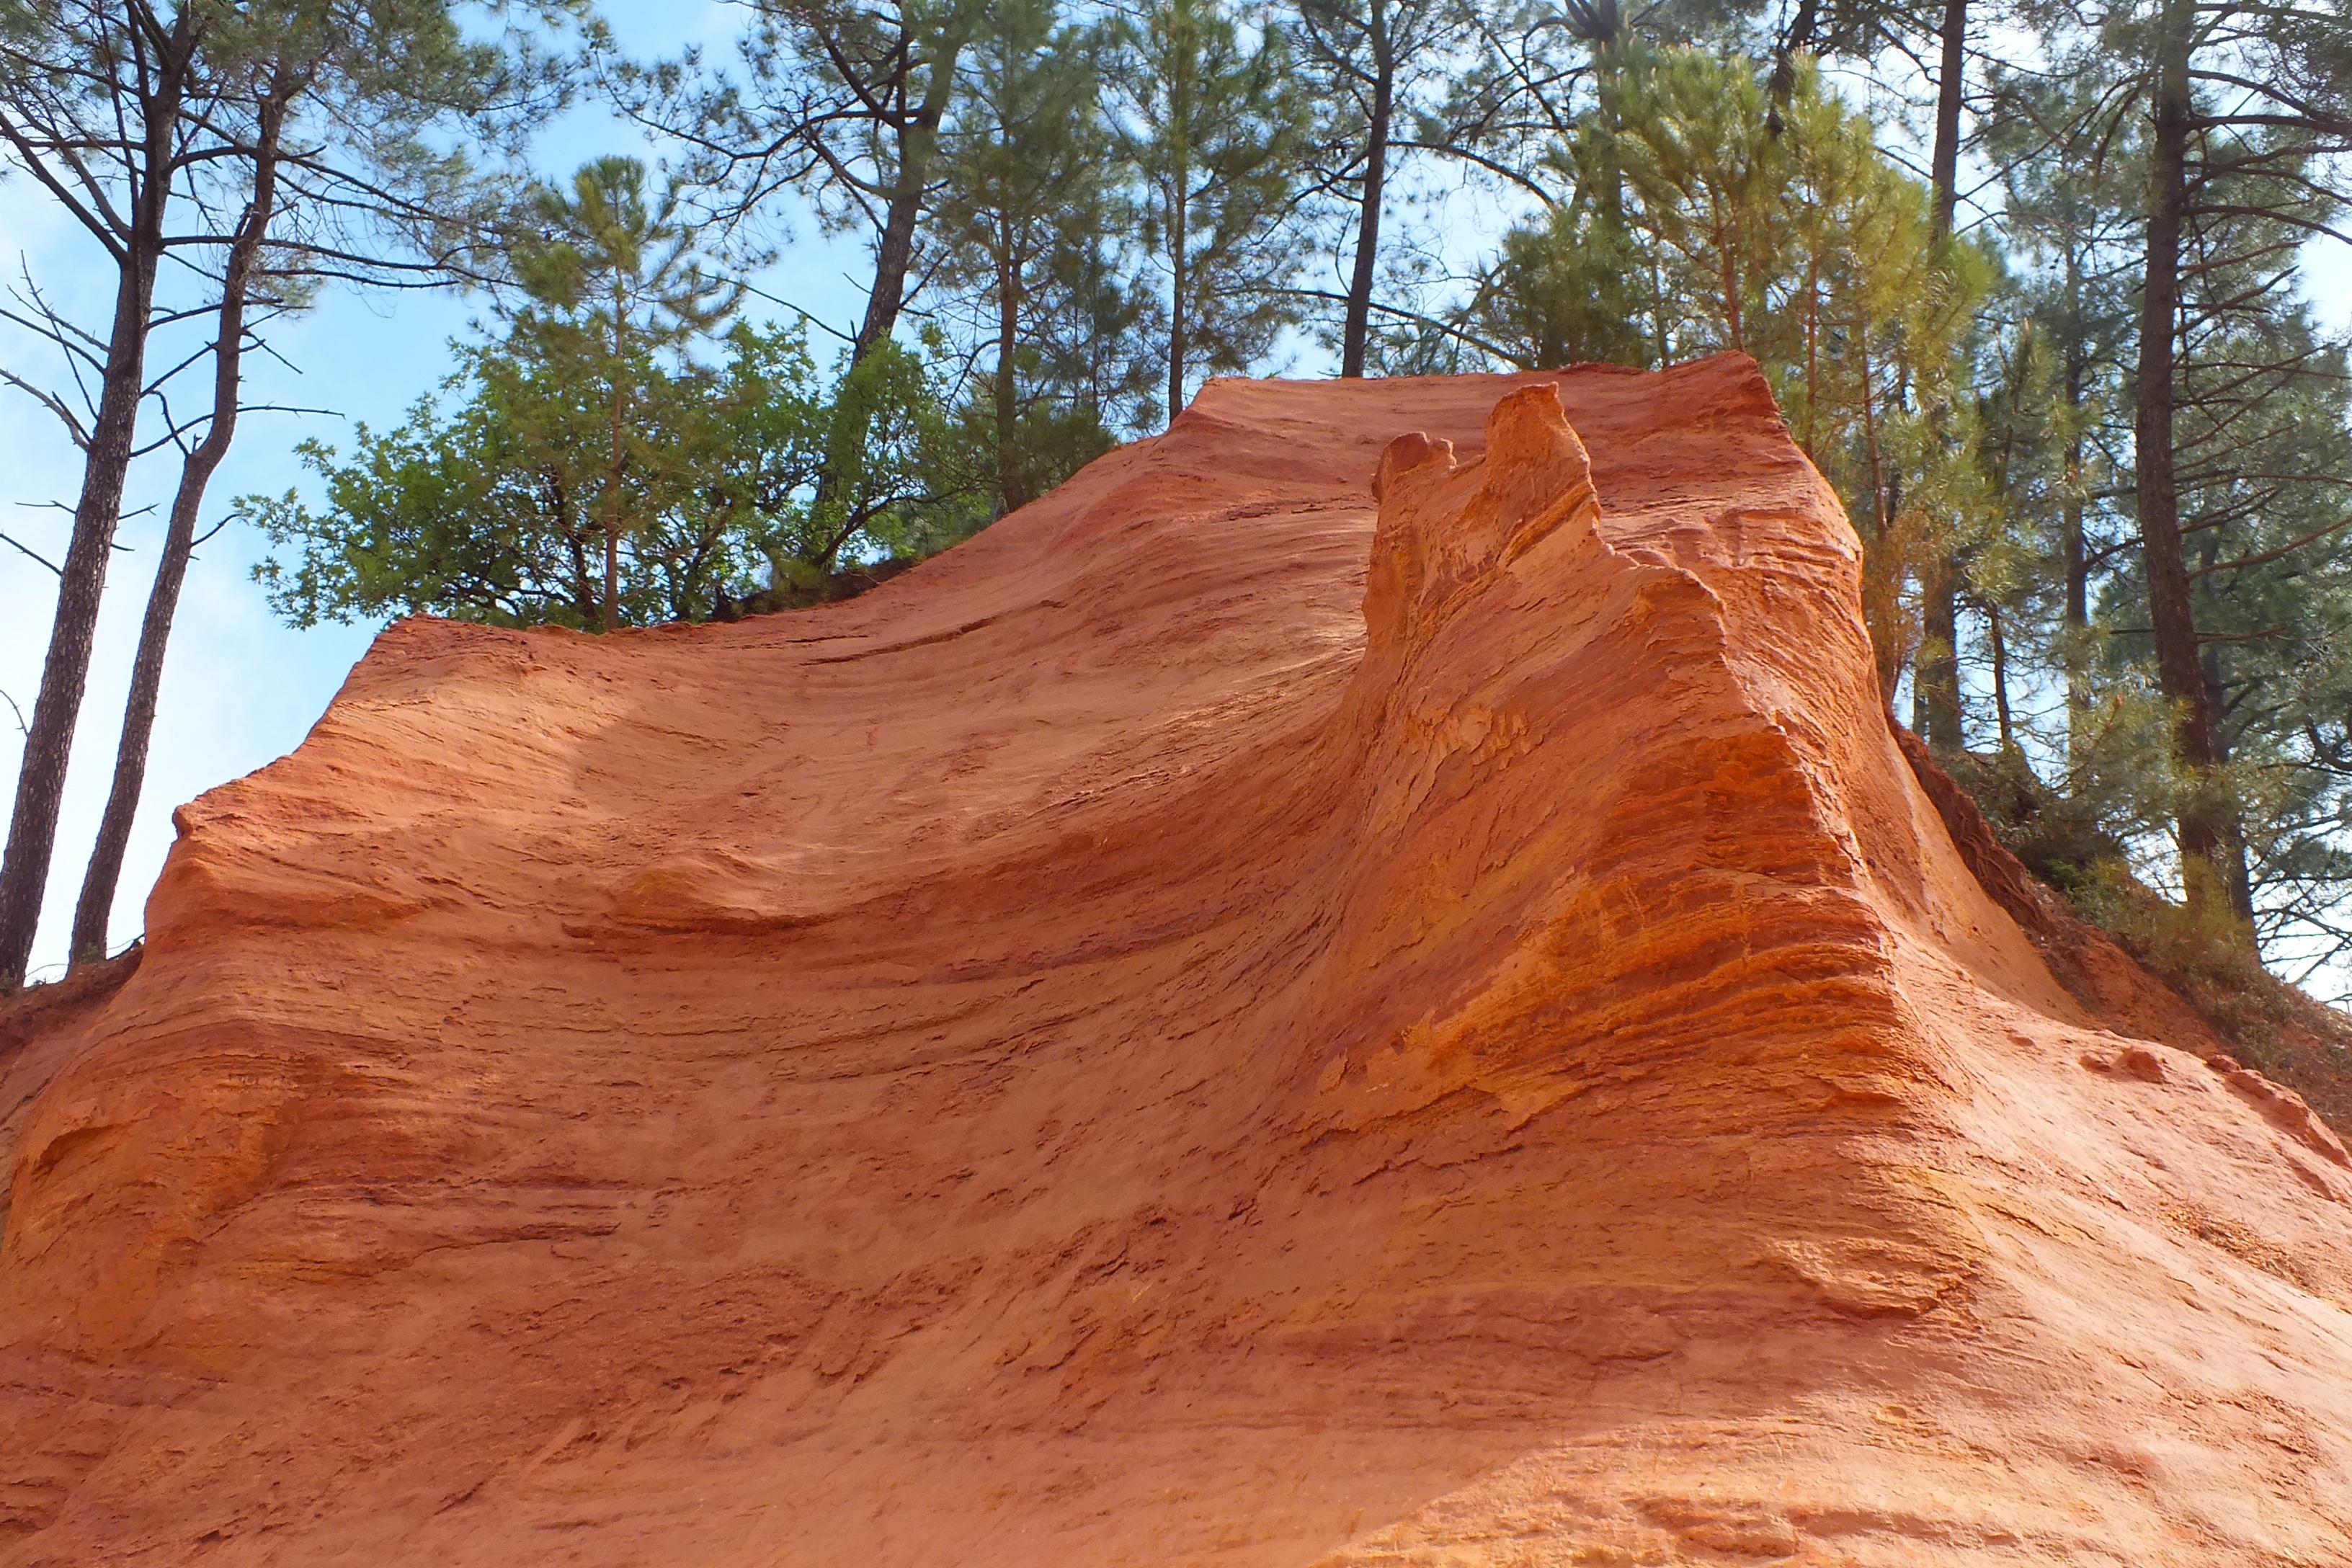
wood, trail, france, soil, colors, geology, roussillon, luberon, ocher, iron oxide, yellow soil, sand cliffs, geological phenomenon